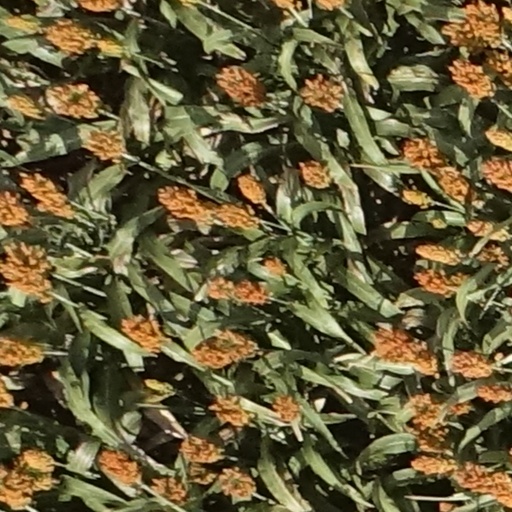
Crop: sorghum